Nash Turner

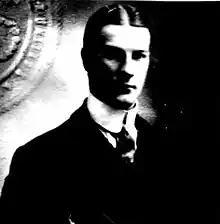
Nash Turner, 1916

Nash Turner (1881–1937) was an American Hall of Fame jockey who competed in Thoroughbred horse racing in the United States and France.